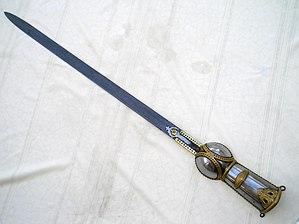
La pata ou patta, aussi appelée épée-gantelet, est une épée originaire d'Inde, typique du Maharashtra. Elle est dotée d'une lame droite à double tranchant, longue de 25 cm à 110 cm. L'épée est munie d'une garde qui enveloppe la main et l'avant-bras, ce qui lui confère son surnom d'épée-gantelet. Elle fut créée pendant l'époque moghole, et utilisée dans les conflits militaires du XVIIᵉ siècle et XVIIIᵉ siècle.